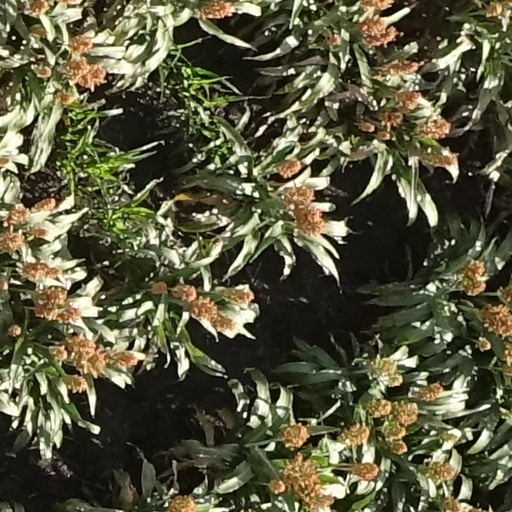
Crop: sorghum